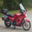
Label: motorcycle